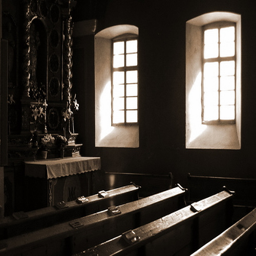
a black and white photo with two windows and some church pews
a building that has some very big windows
A room with light shining in through two windows.
A church has light coming in from the windows.
Two windows sitting above pews in a  church.